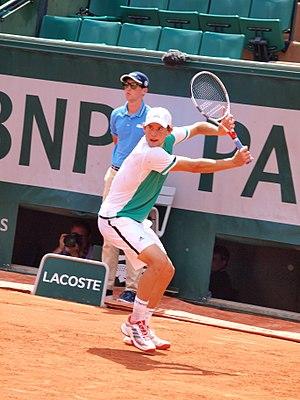
Dominic Thiem, aux Internationaux de France de Paris (Stade de Roland Garros) , le 31 mai 2017, dans son match contre Simone Bolelli